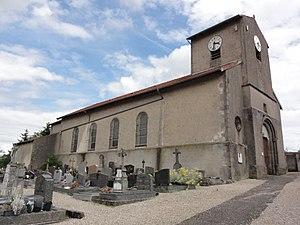
Laneuveville-devant-Bayon (M-et-M) église
Laneuveville-devant-Bayon est une commune française située dans le département de Meurthe-et-Moselle en région Grand Est.